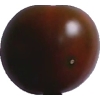
Label: tomato_maroon